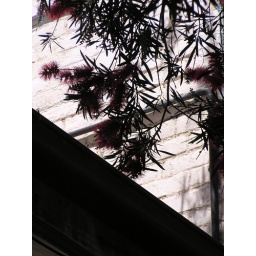
some bottle brush silhoutted against a wall in paddington